Wild at Heart (Eldredge book)

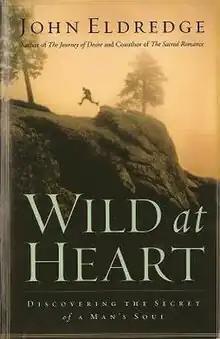

Wild at Heart: Discovering the Secret of a Man's Soul is a book by John Eldredge published in 2001, on the subject of the role of masculinity in contemporary evangelical Christian culture and doctrine.